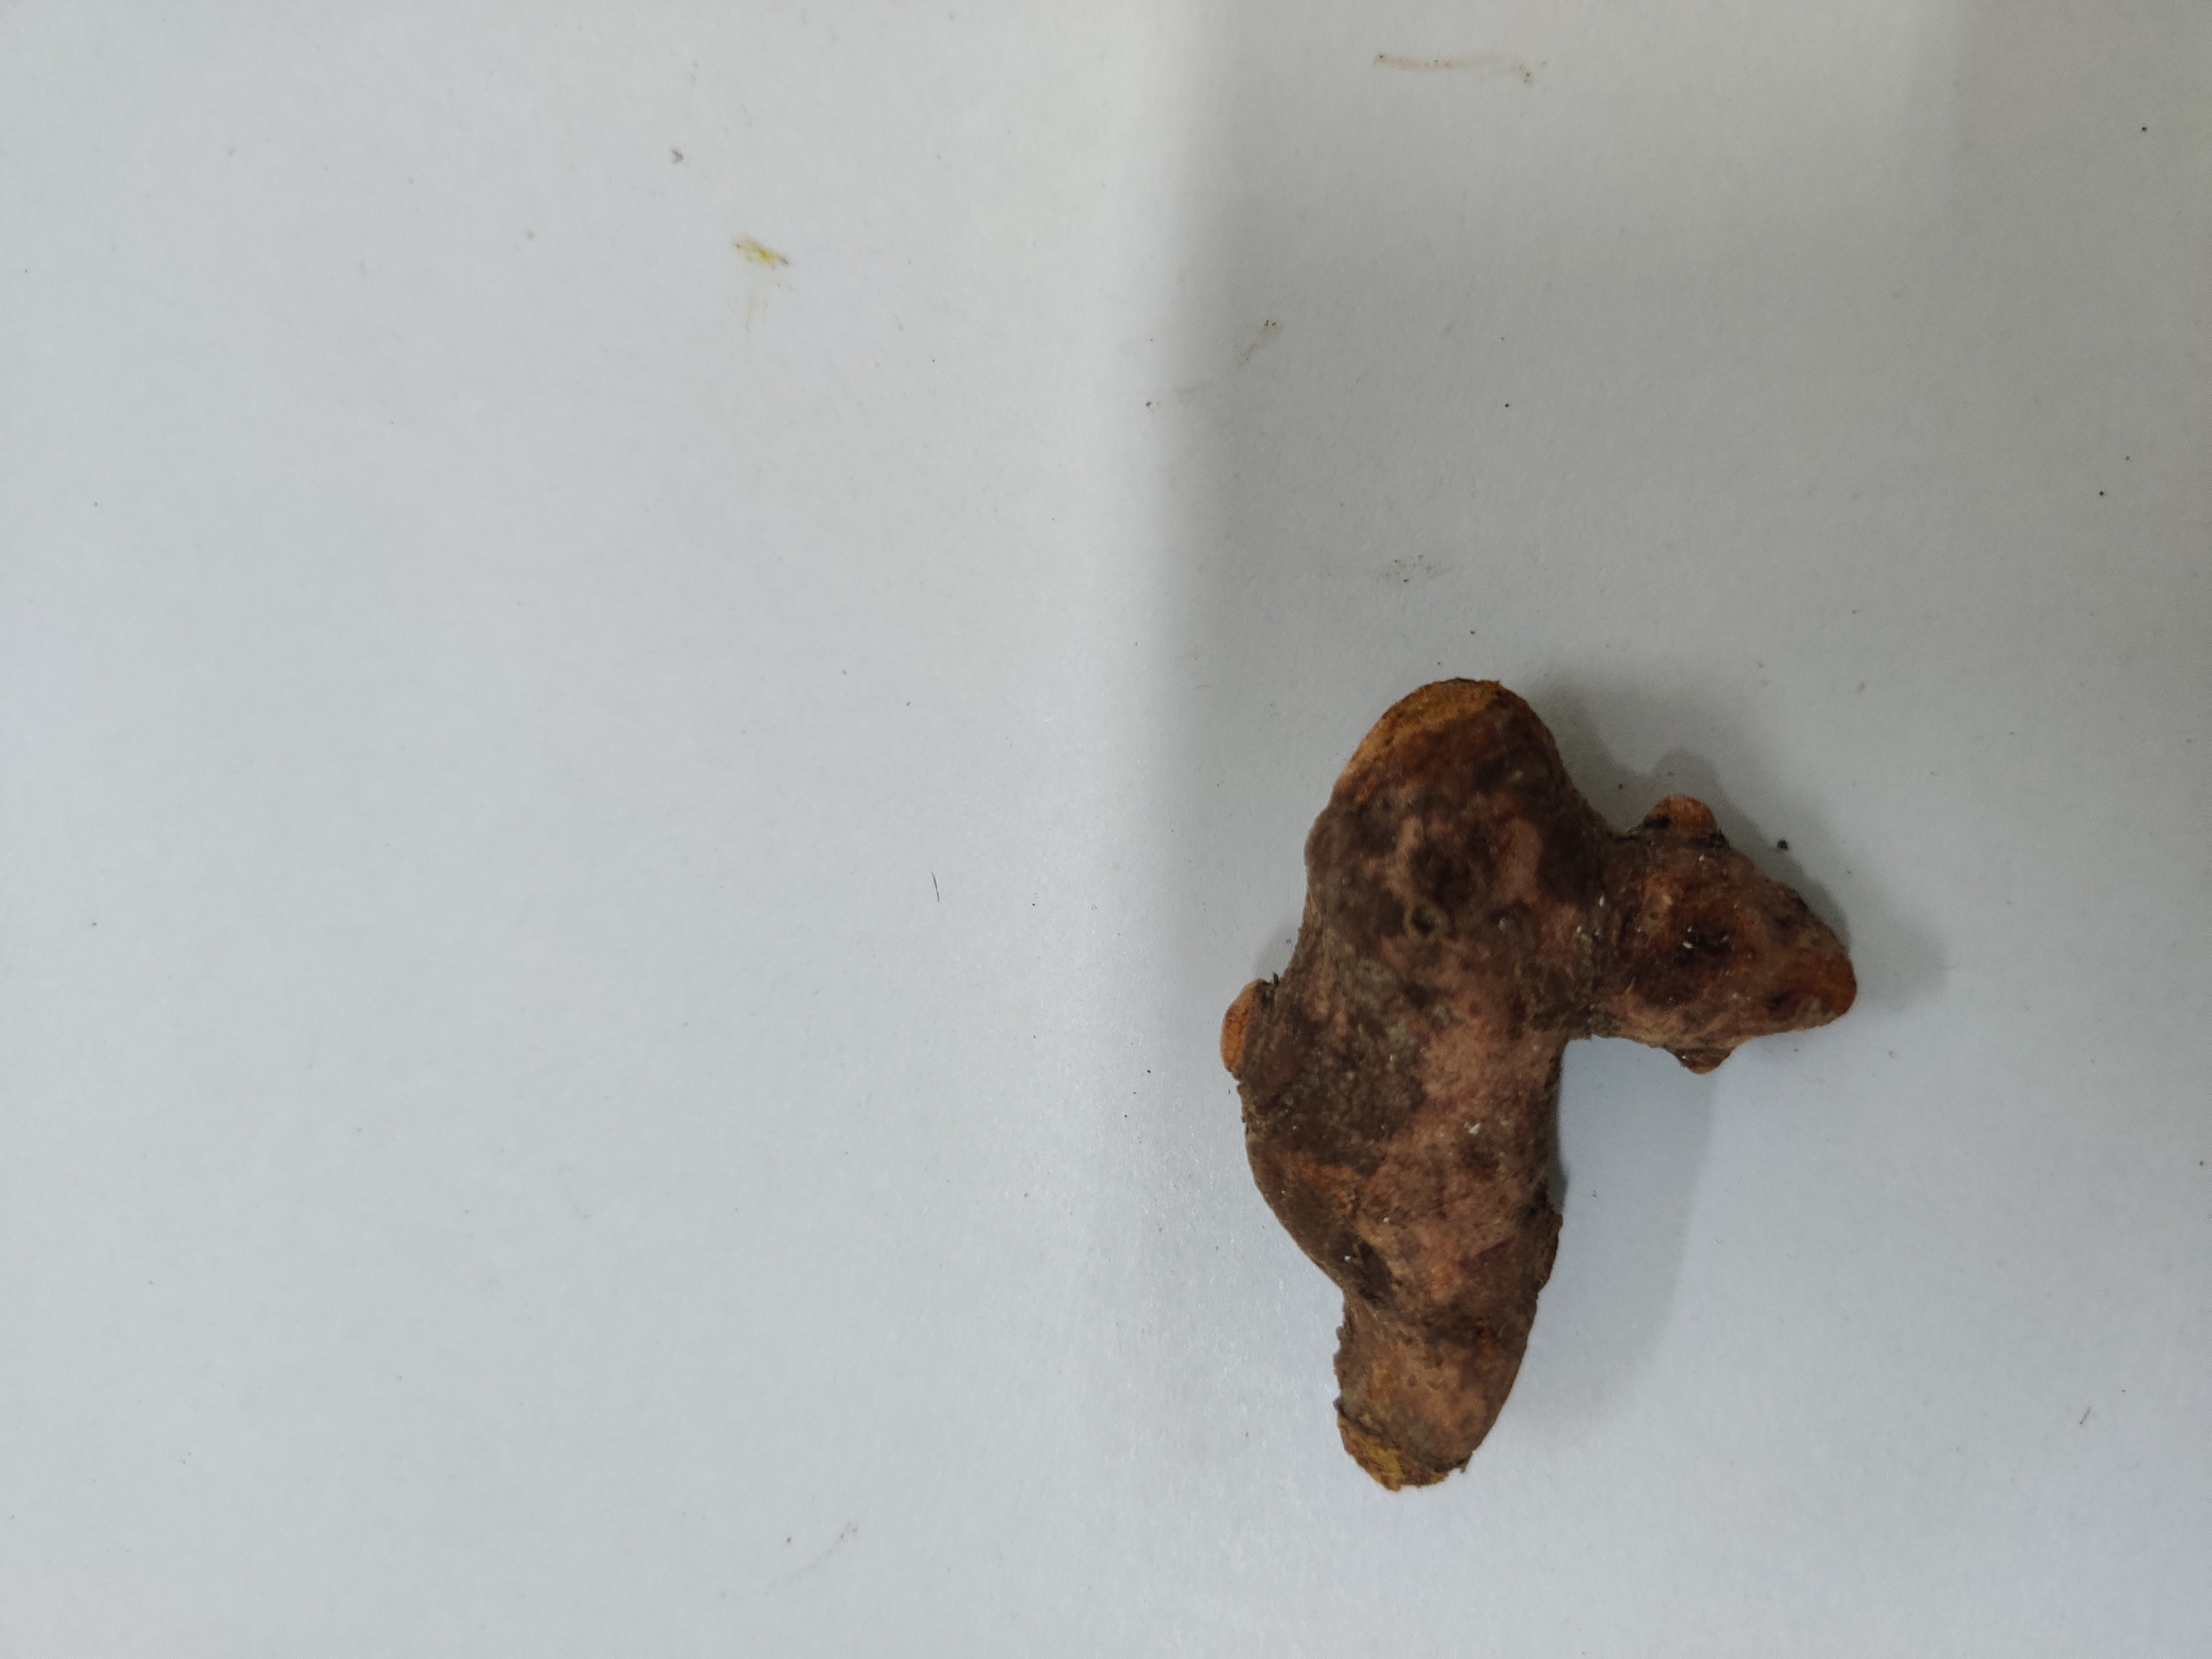
Crop: Turmeric
Condition: Severely Damaged